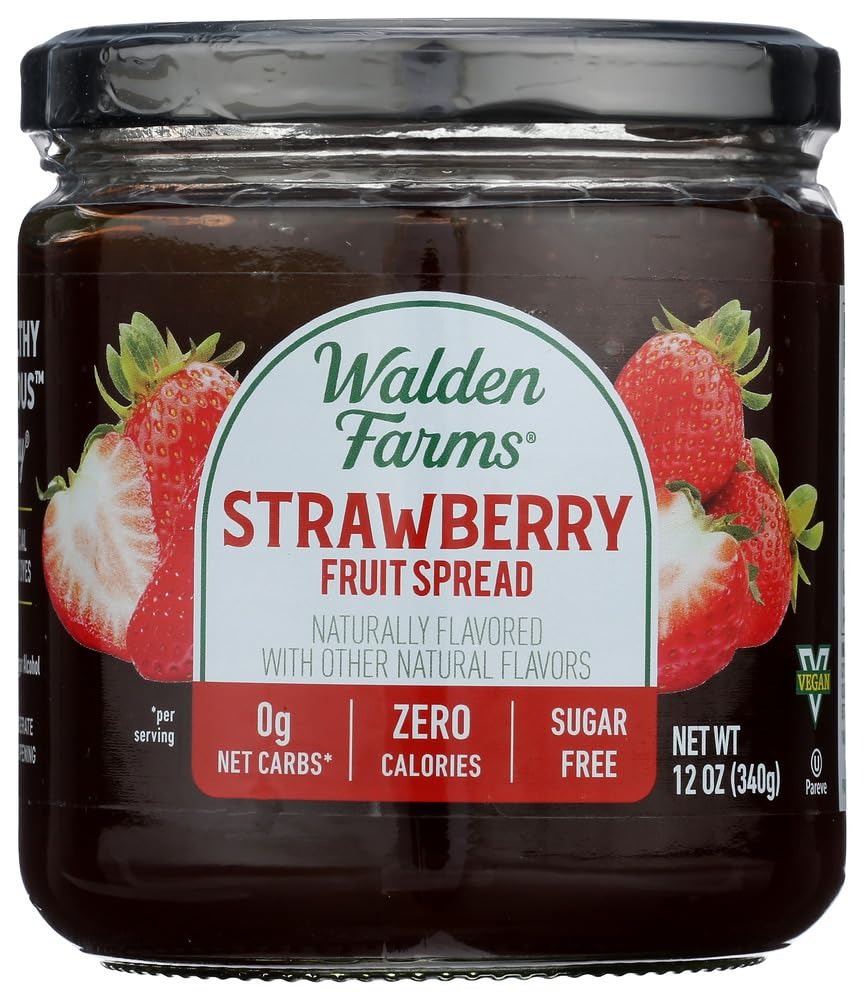
Item Name: Walden Farms Calorie Free Strawberry Fruit Spread 12 Oz (Pack of 6) by Walden Farms
Bullet Point: 6 Pack of Strawberry Fruit Spread
Value: 6.0
Unit: Count

Price: 38.69